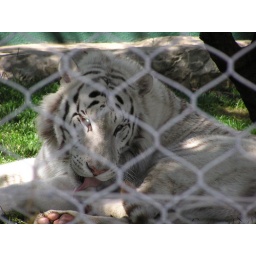
white tiger in secret garden